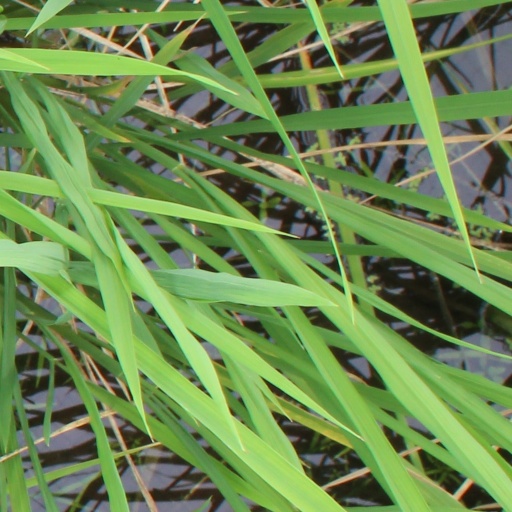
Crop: rice